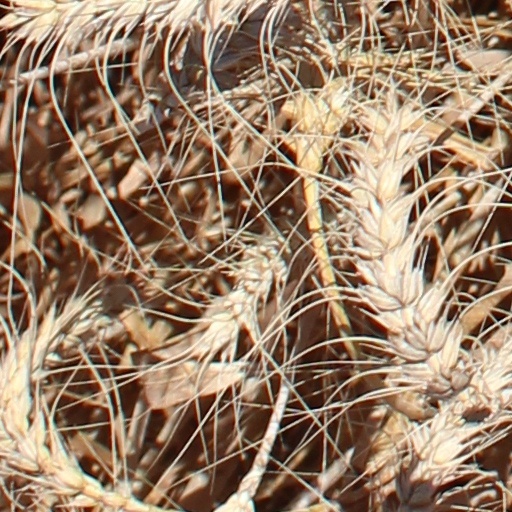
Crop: wheat